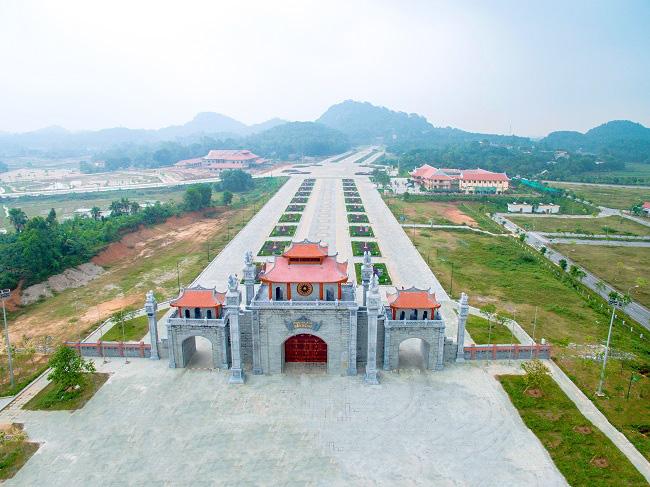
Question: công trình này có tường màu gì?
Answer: công trình này có tường màu xám